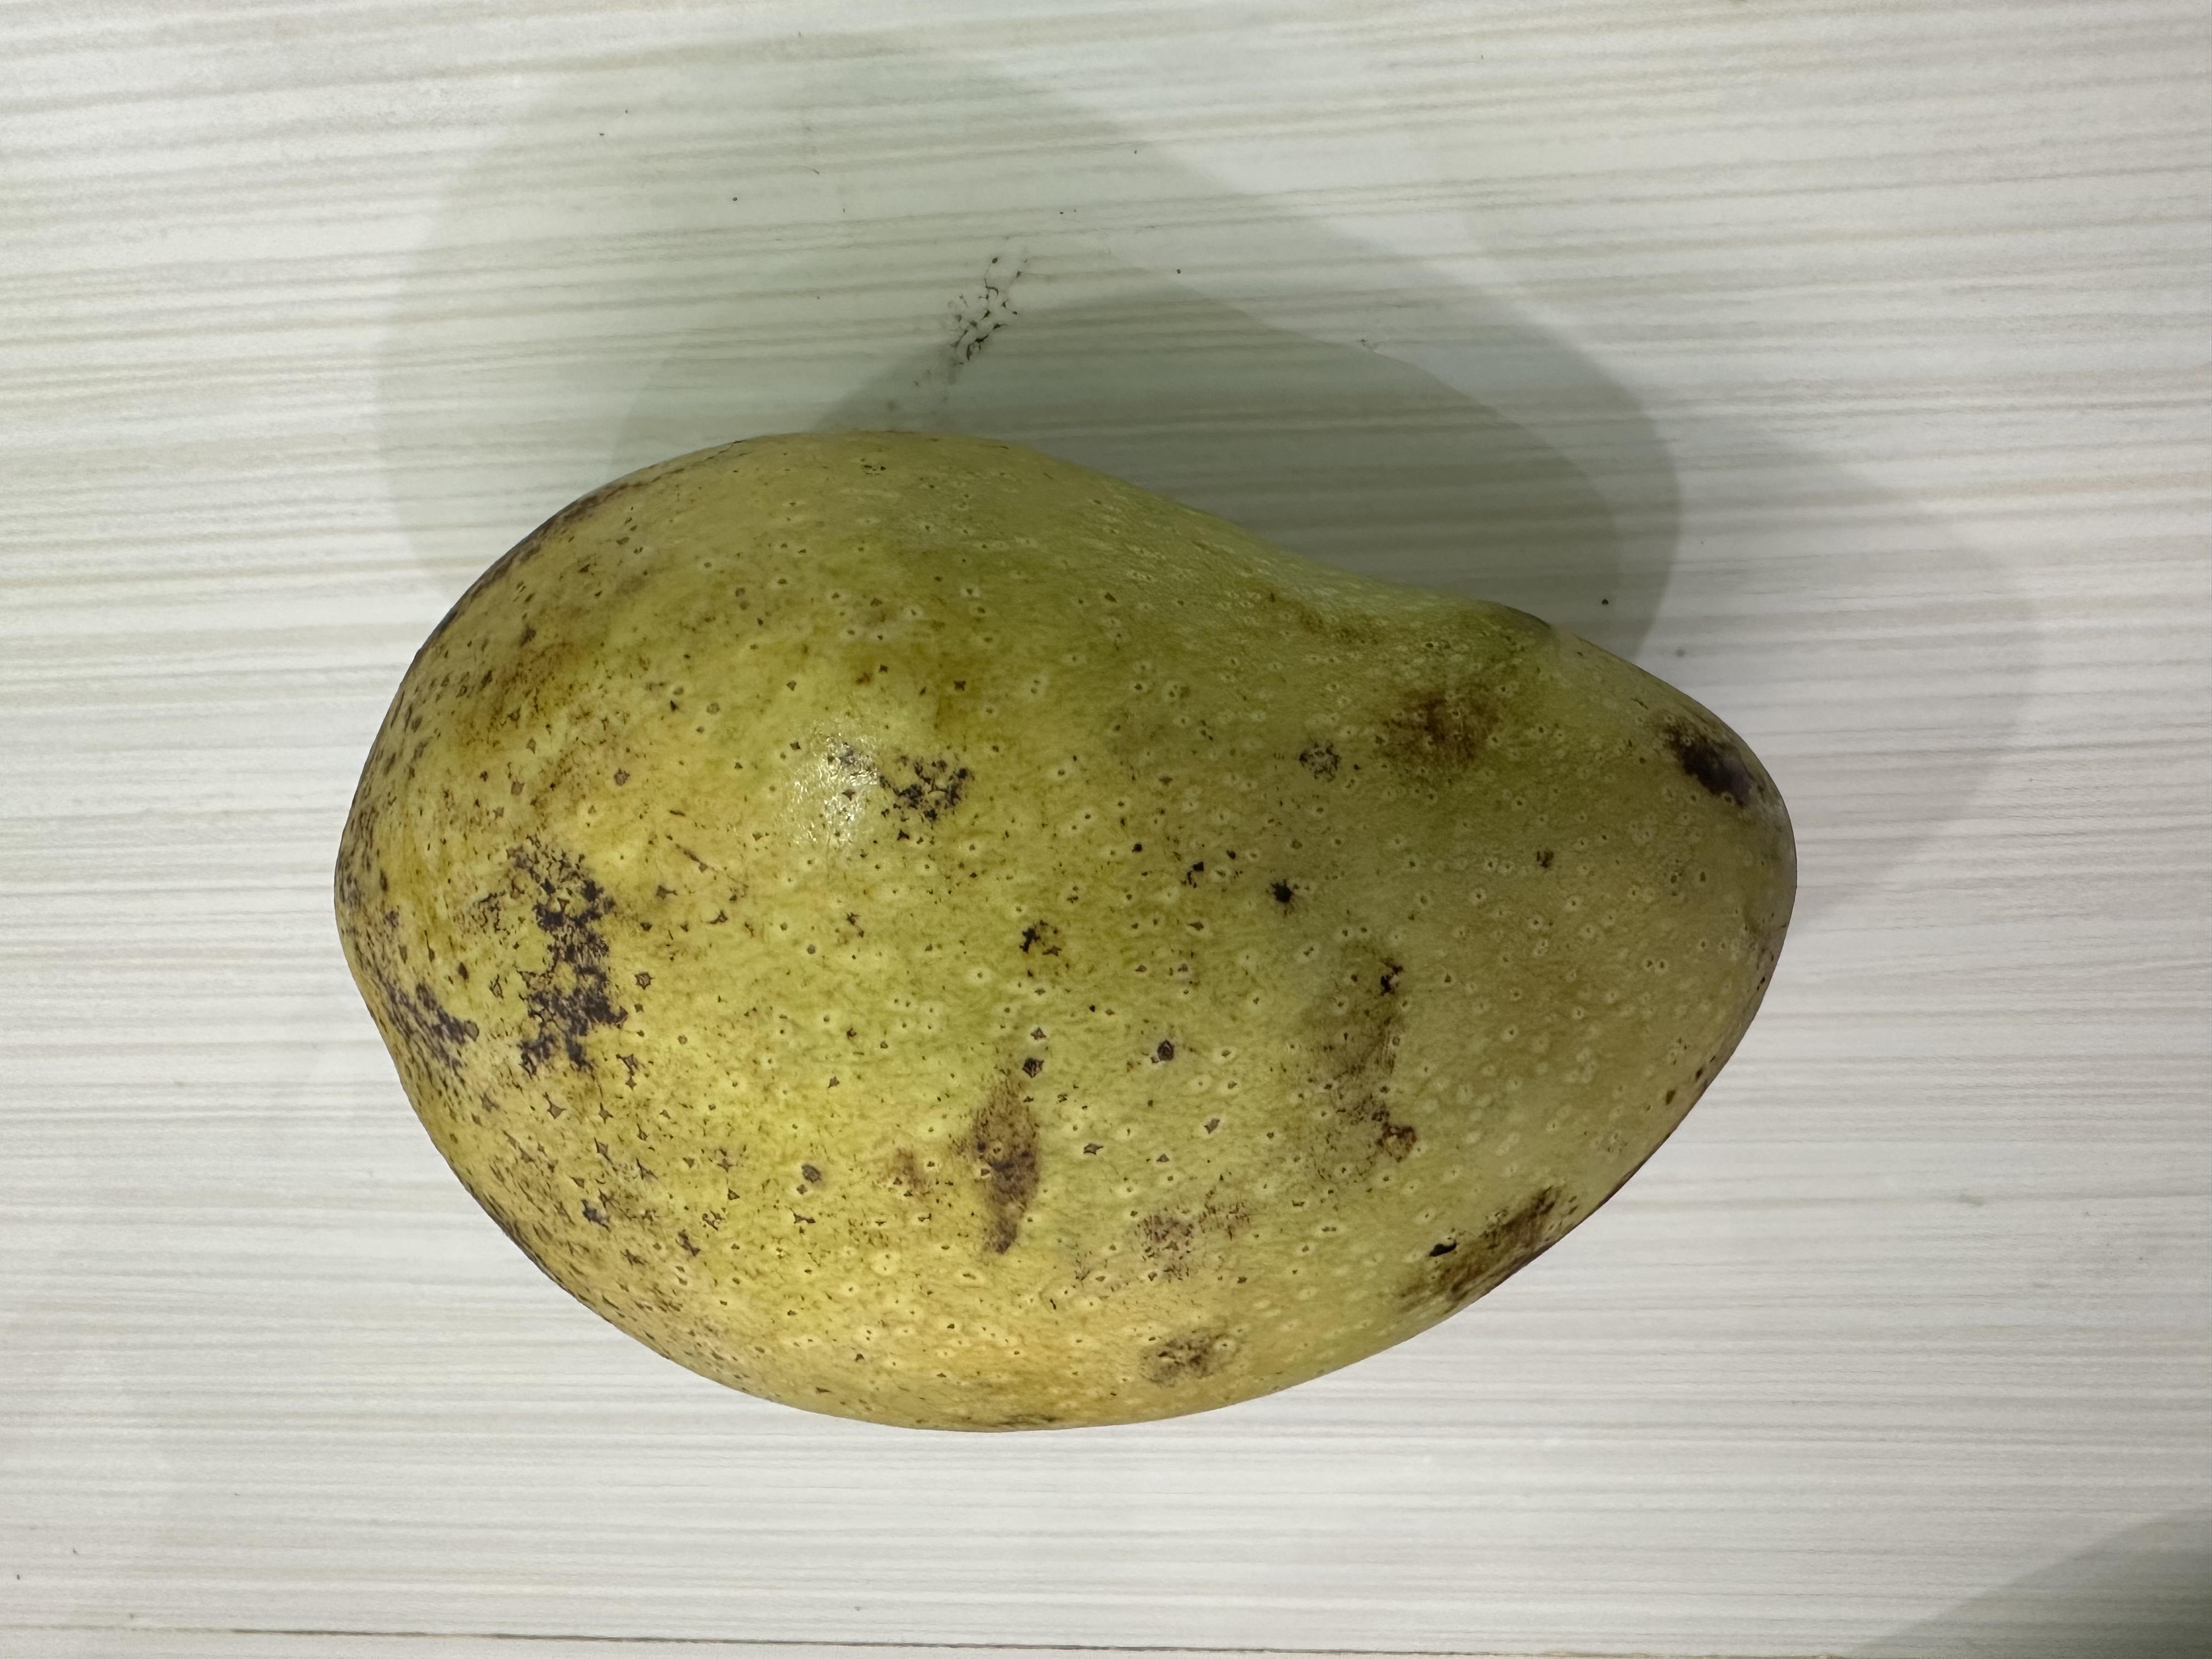
Mango variety: Fazlee